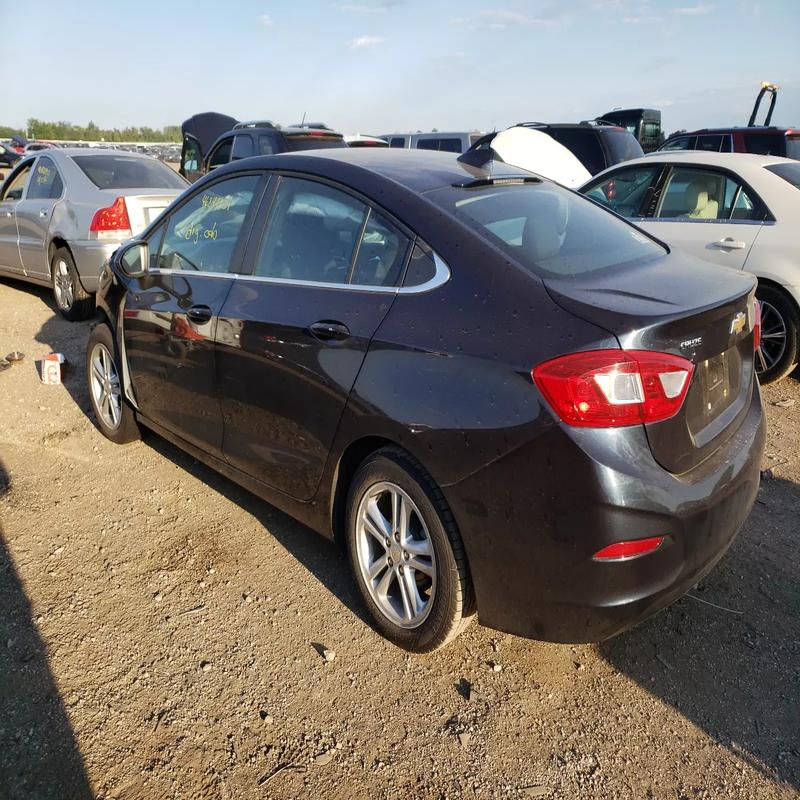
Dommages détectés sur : aile avant gauche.
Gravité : mineur